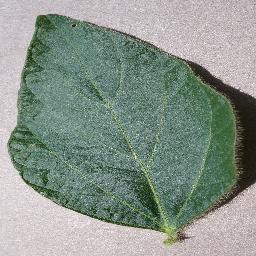
Label: Soybean___healthy